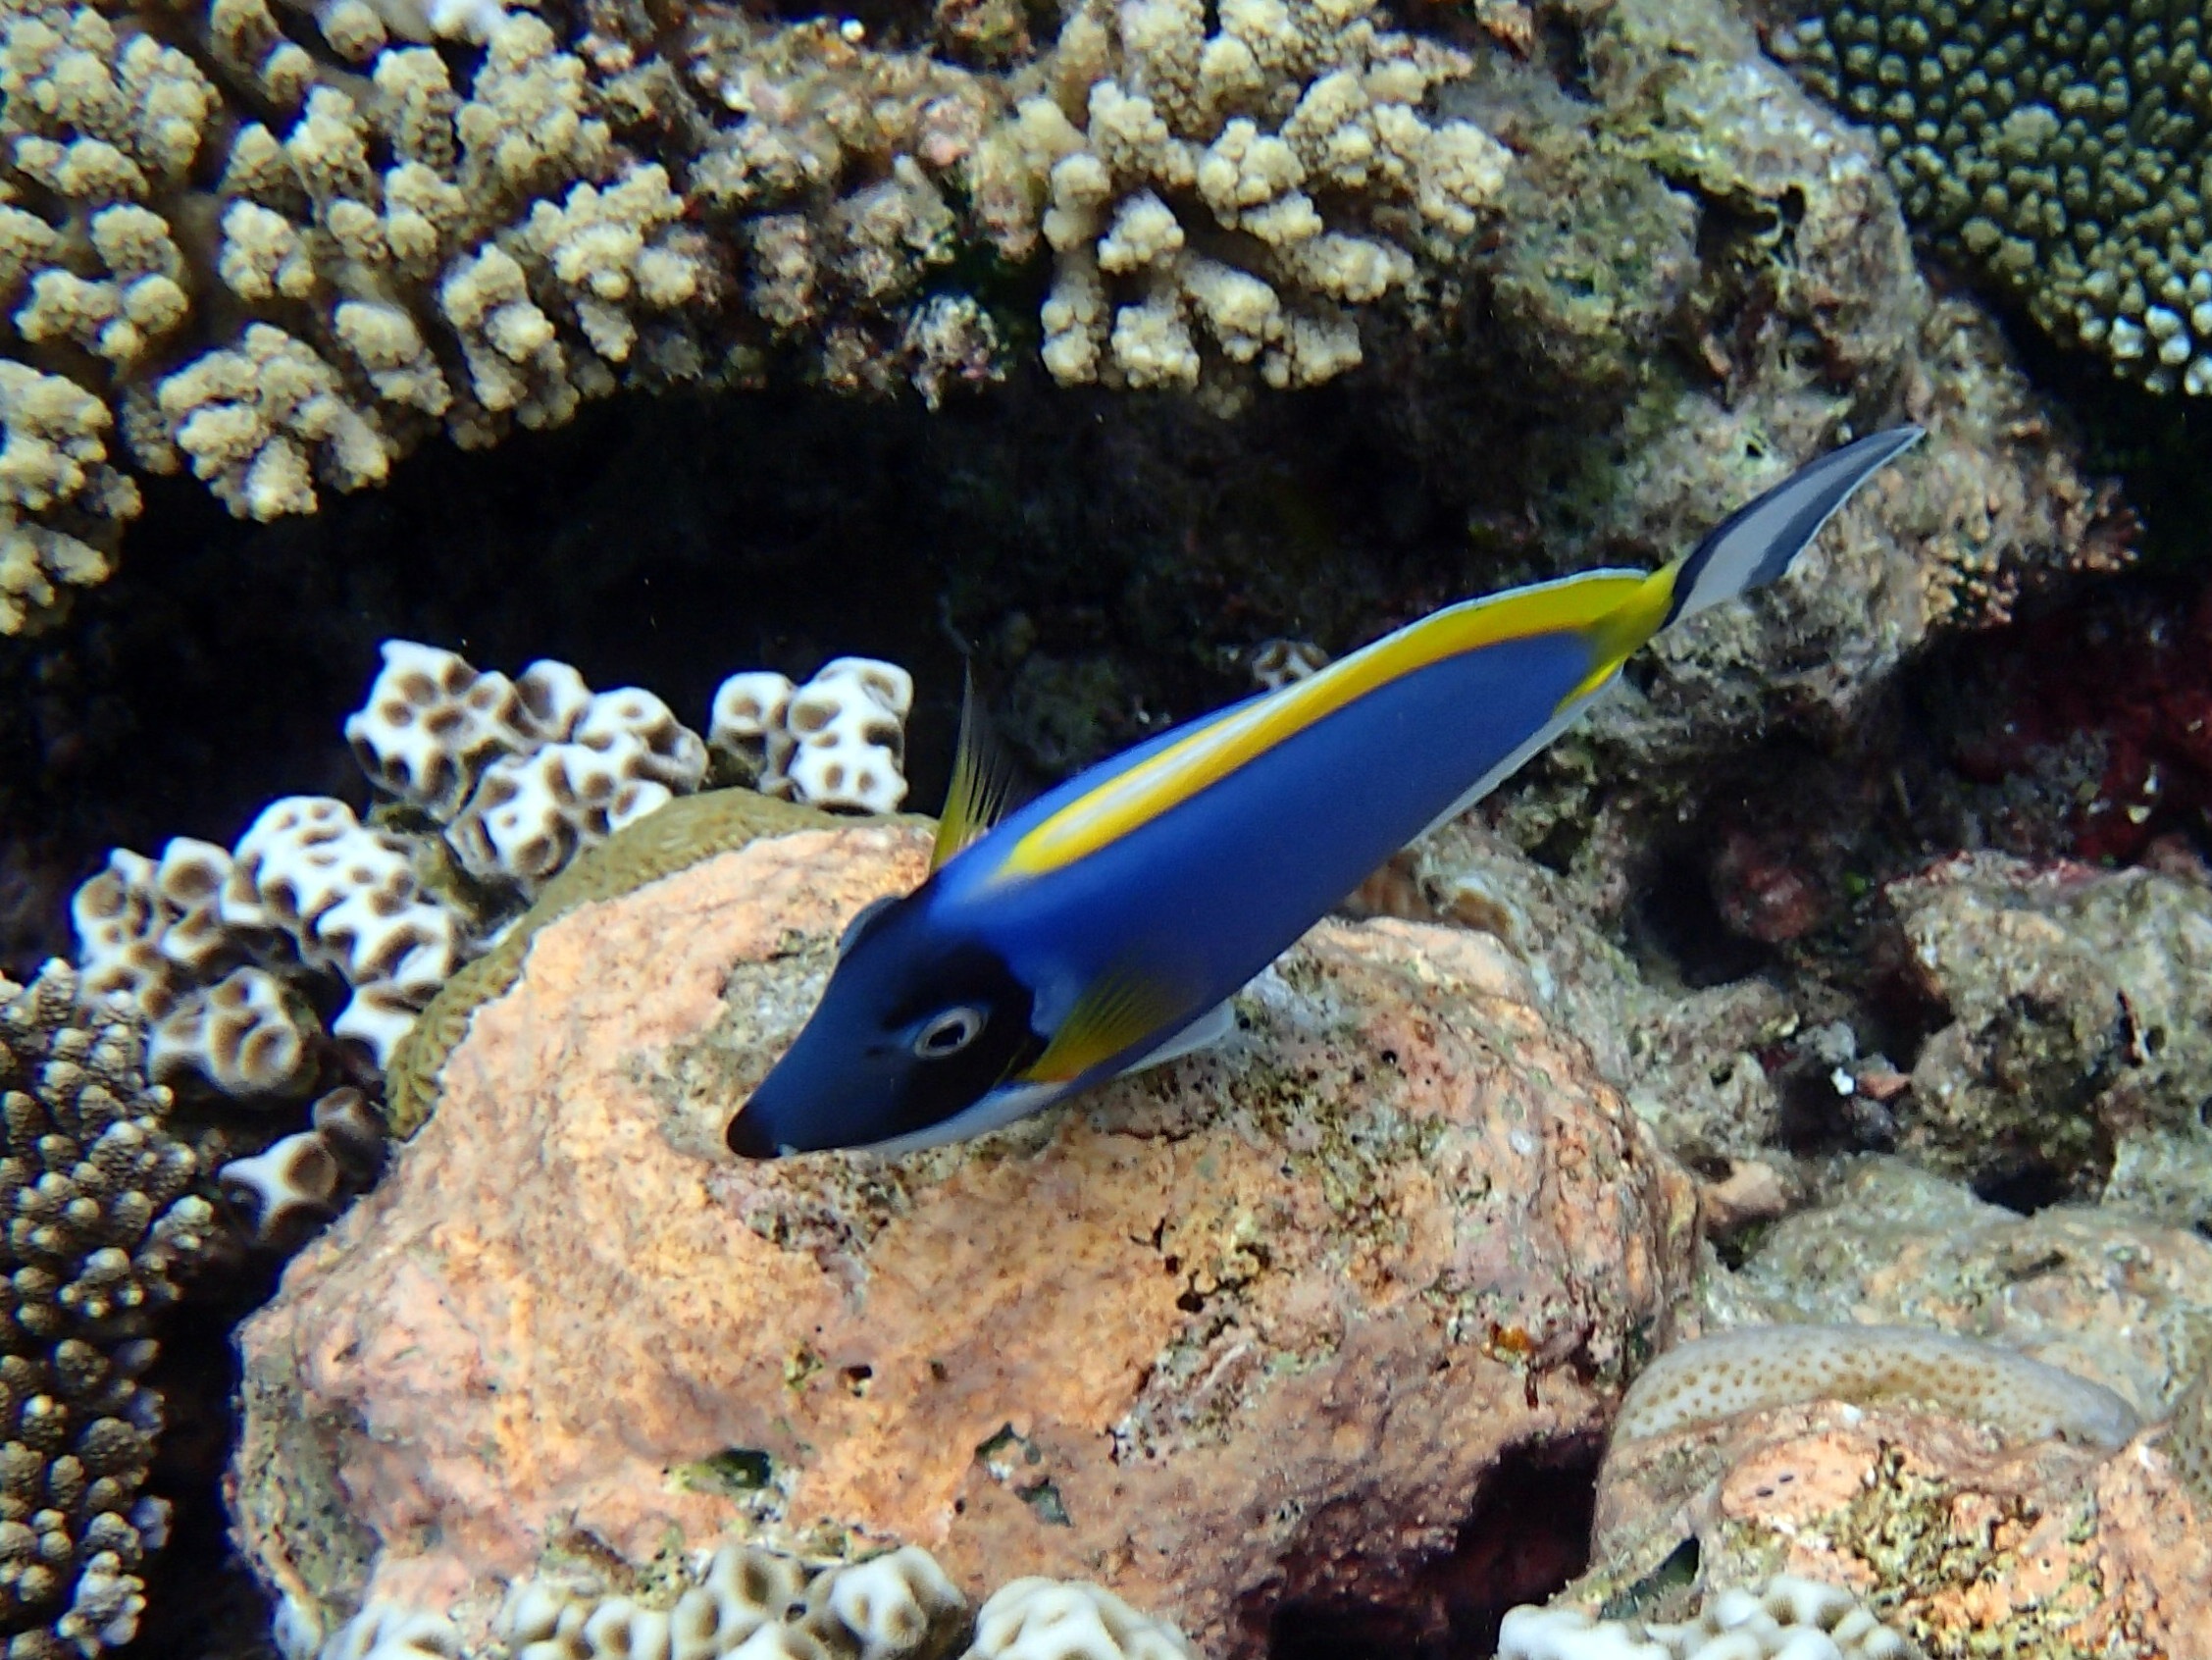
underwater, biology, fish, fauna, coral, coral reef, reef, aquarium, organism, marine biology, surgeonfish, coral reef fish, pomacentridae, freshwater aquarium, acanthurus, leucosternon